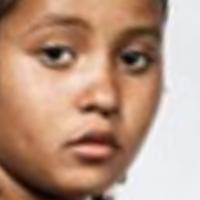
Age group: age 11-20